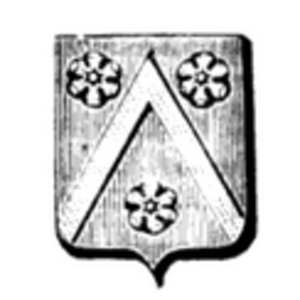
Blason de la famille du chevalier Guillaume Renault (nommée ""De Reynaud"" dans l'Annuaire de la noblesse de France et des maisons souveraines de l'Europe, Volume 25)"
Guillaume Renault a vécu au XVème siècle et est un chevalier français qui s'est illustré au cours de la Guerre de Cent Ans et notamment pendant la bataille de Jargeau.